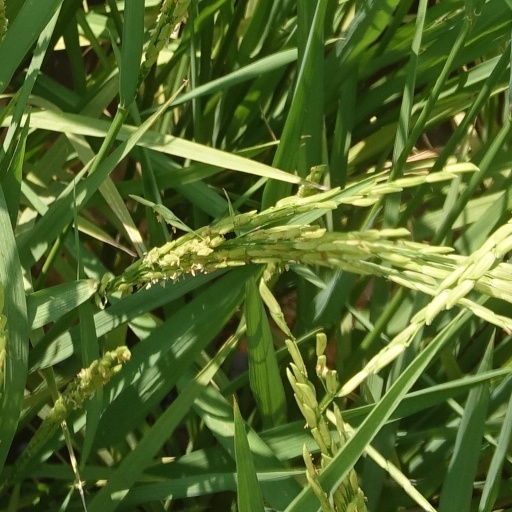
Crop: rice